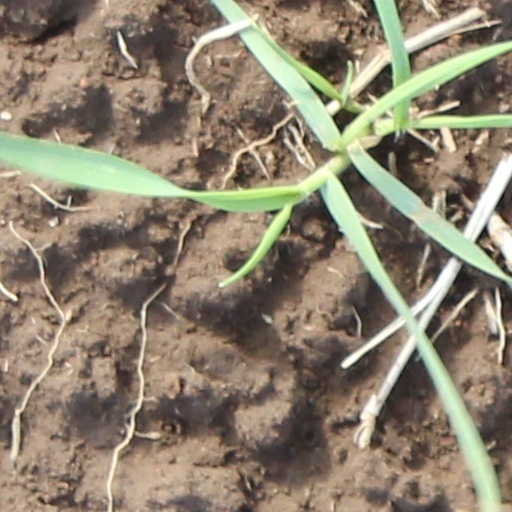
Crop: wheat